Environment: real
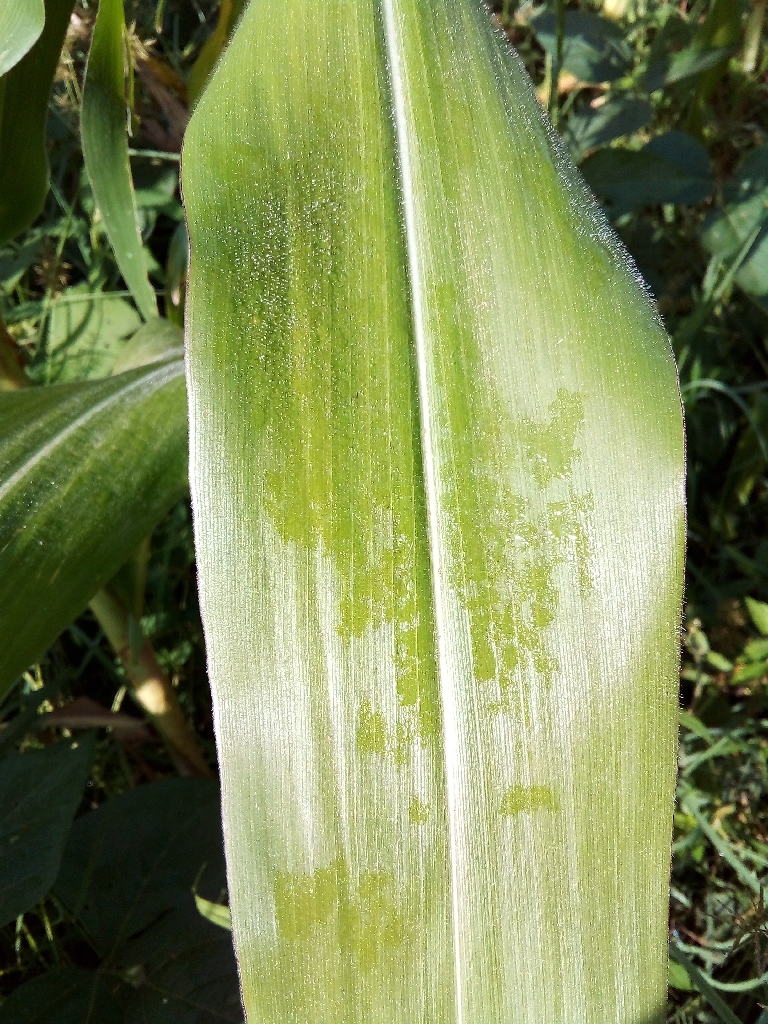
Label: healthy